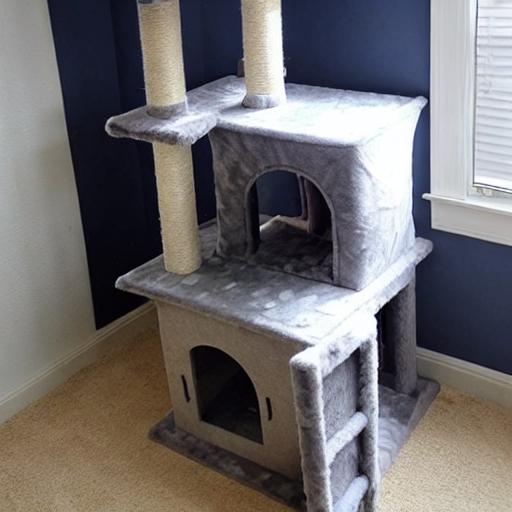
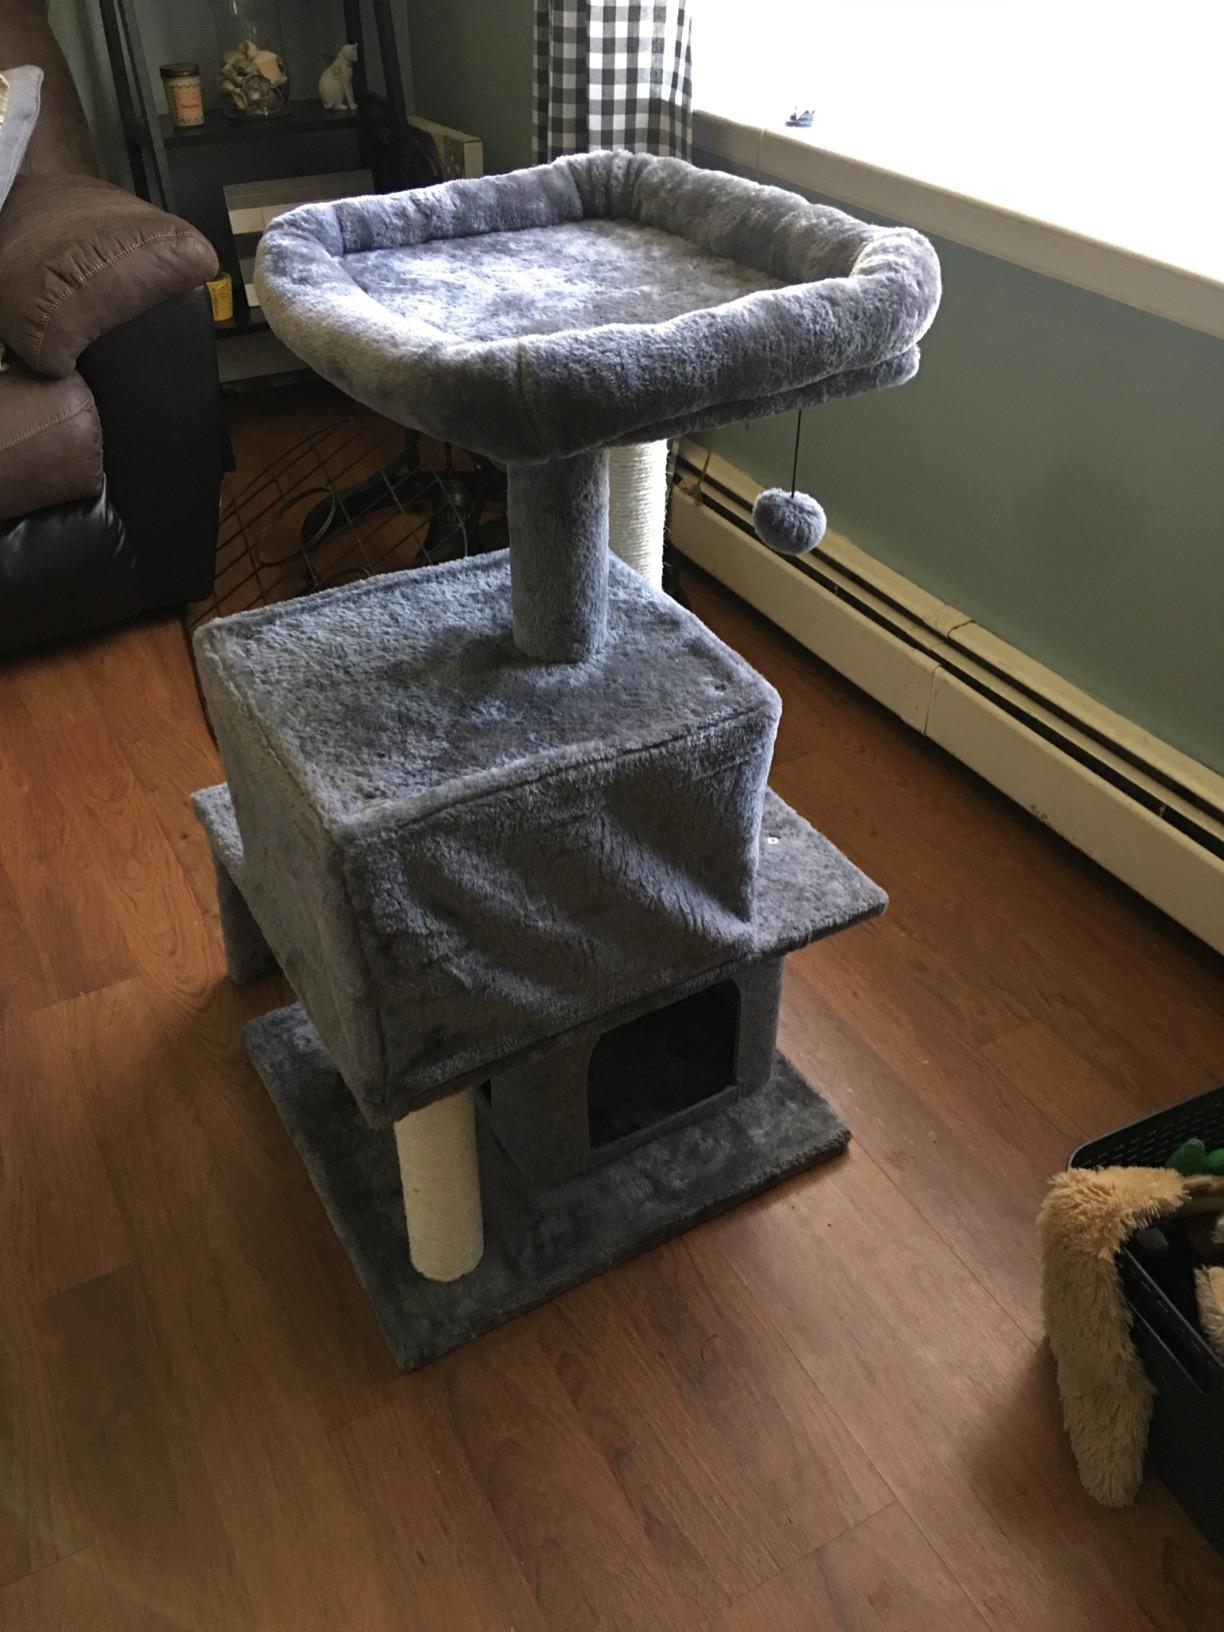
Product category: items_cat tree
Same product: no